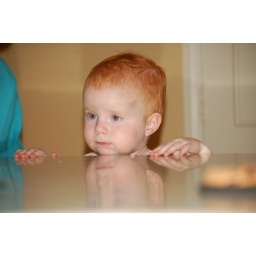
Sitting in a big girl chair, mooching grapes